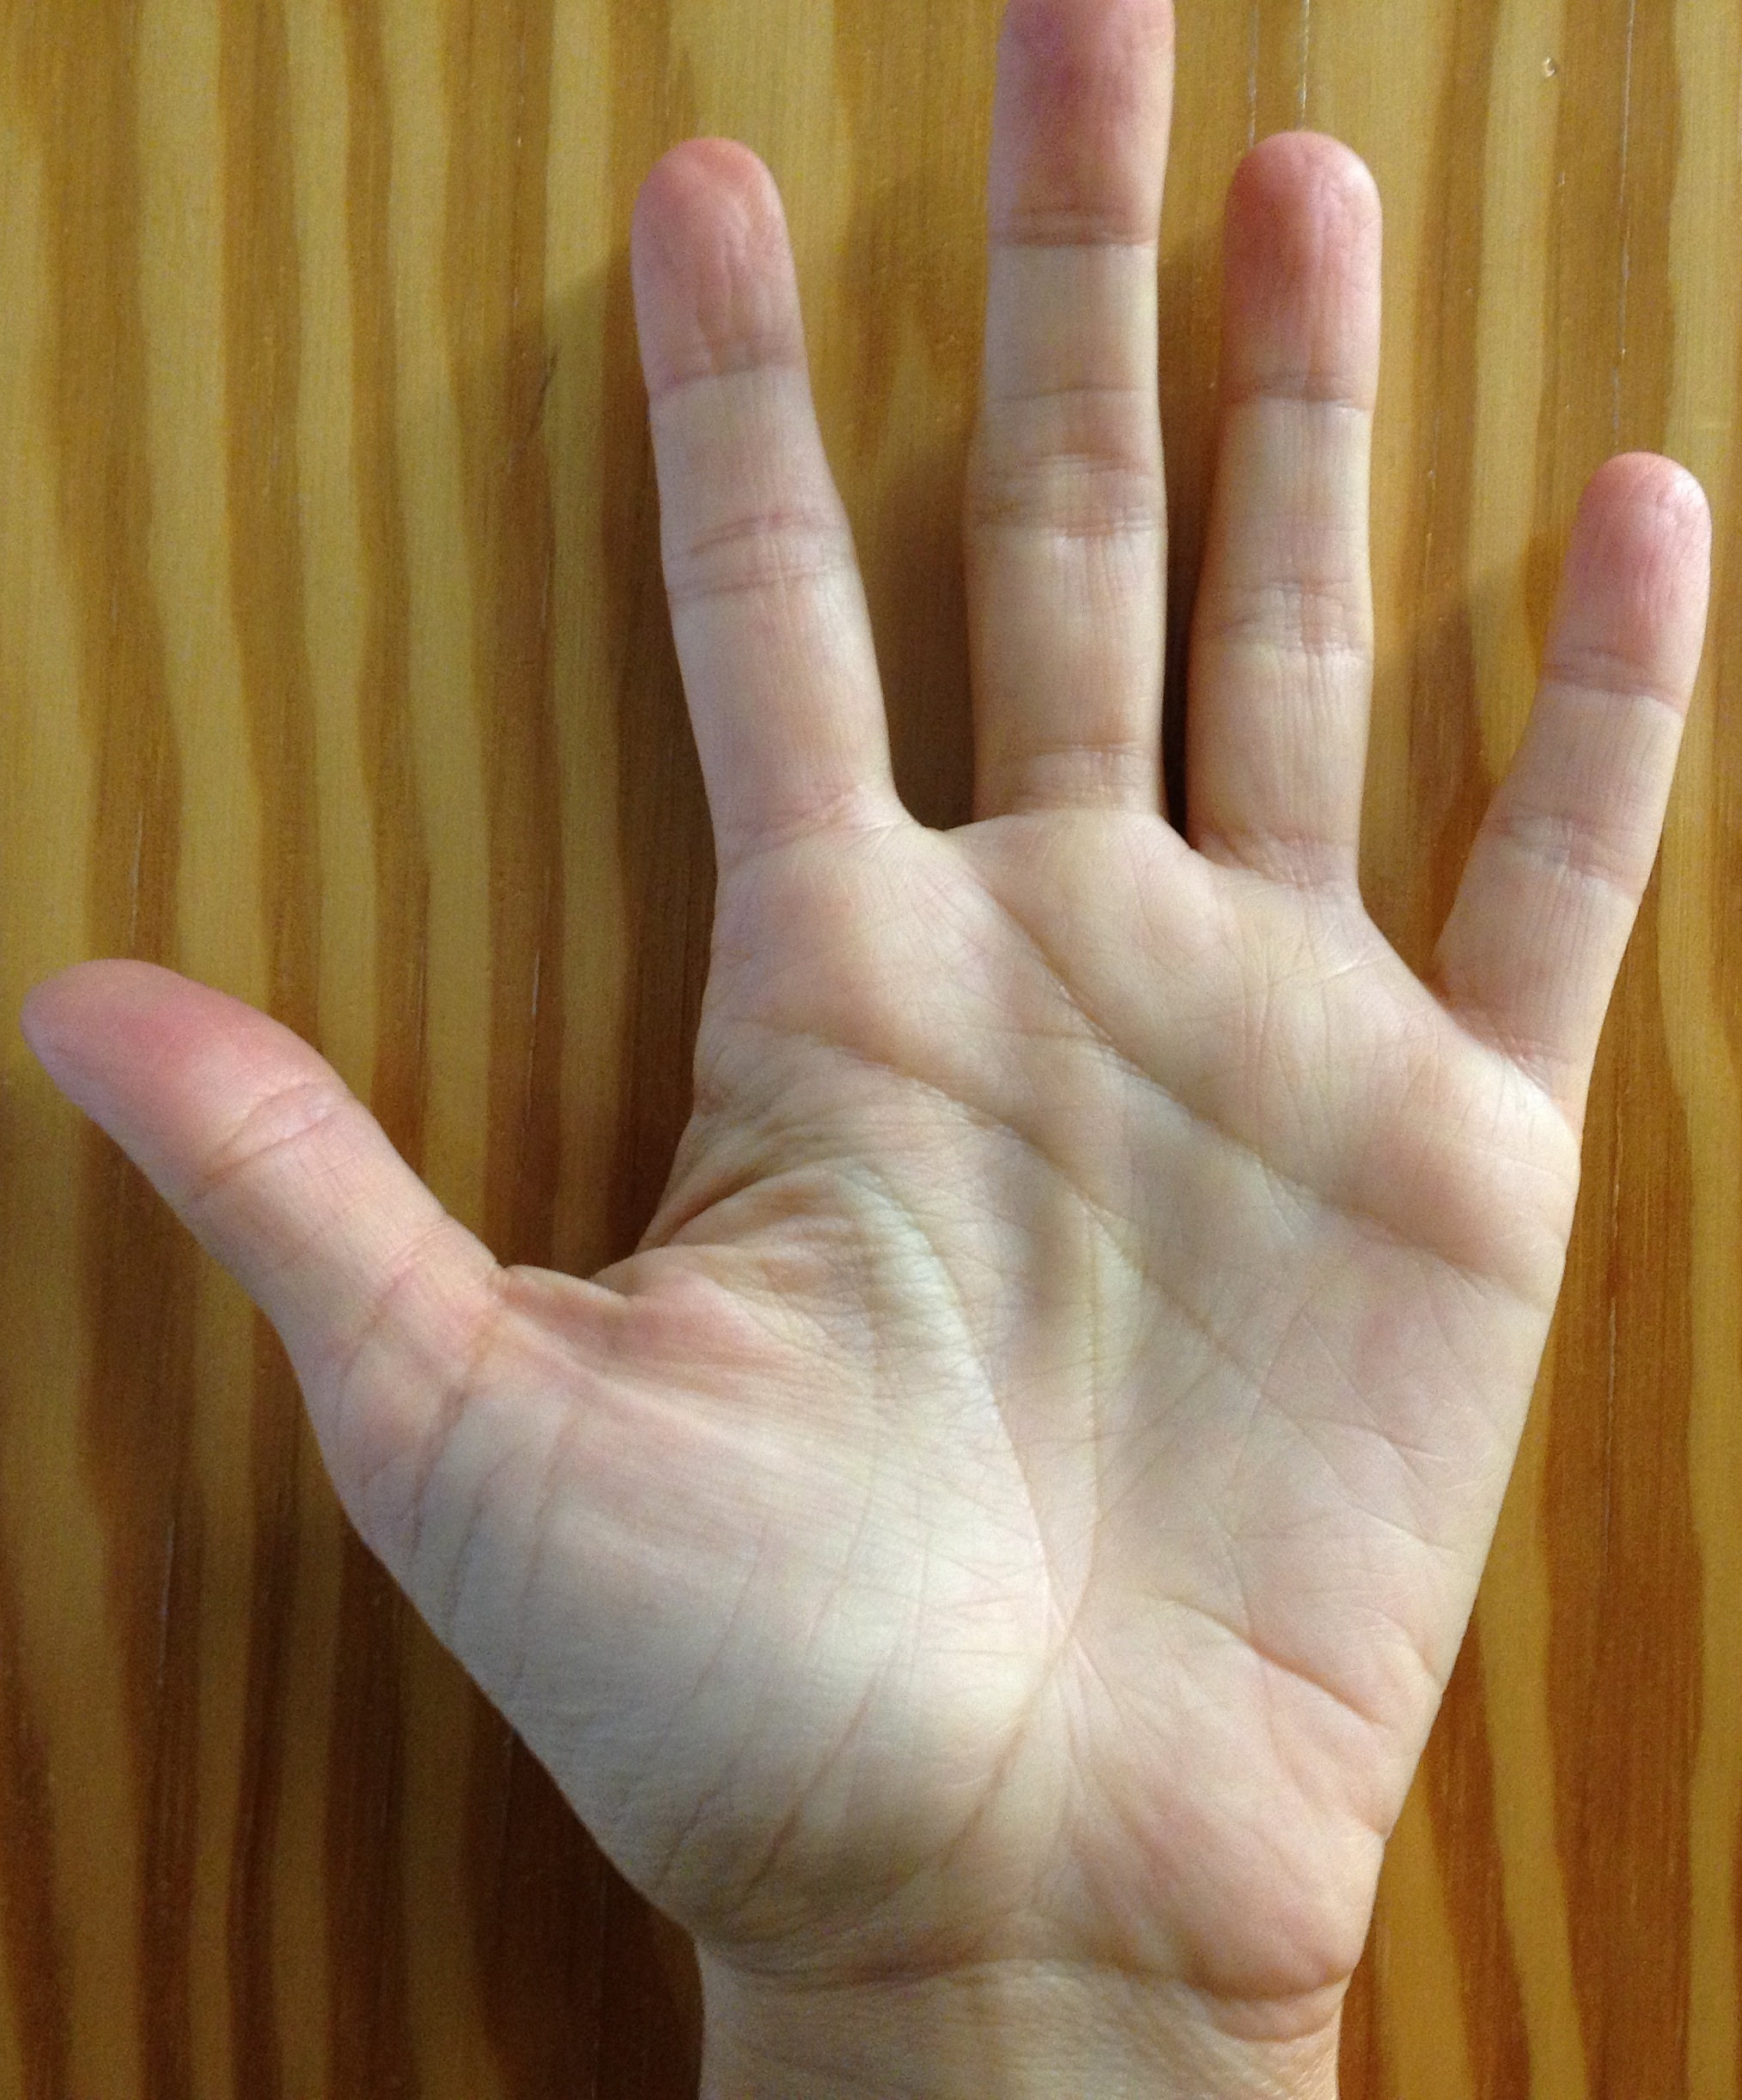
hand, leg, finger, arm, nail, ds106photoblitz, thumb, sign language, hand model